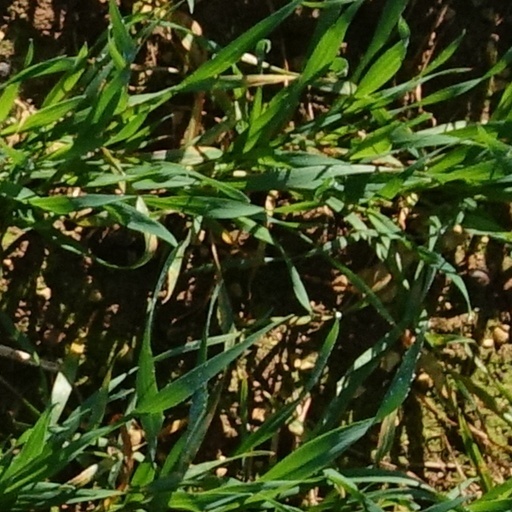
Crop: wheat